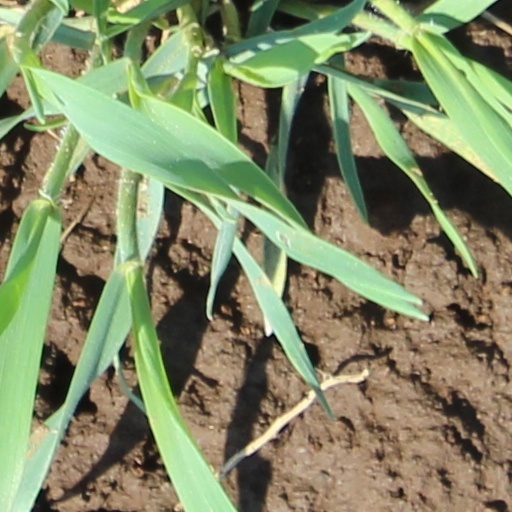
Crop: wheat